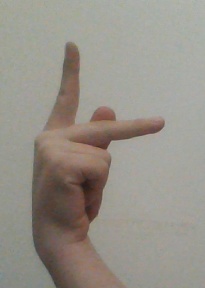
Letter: dha